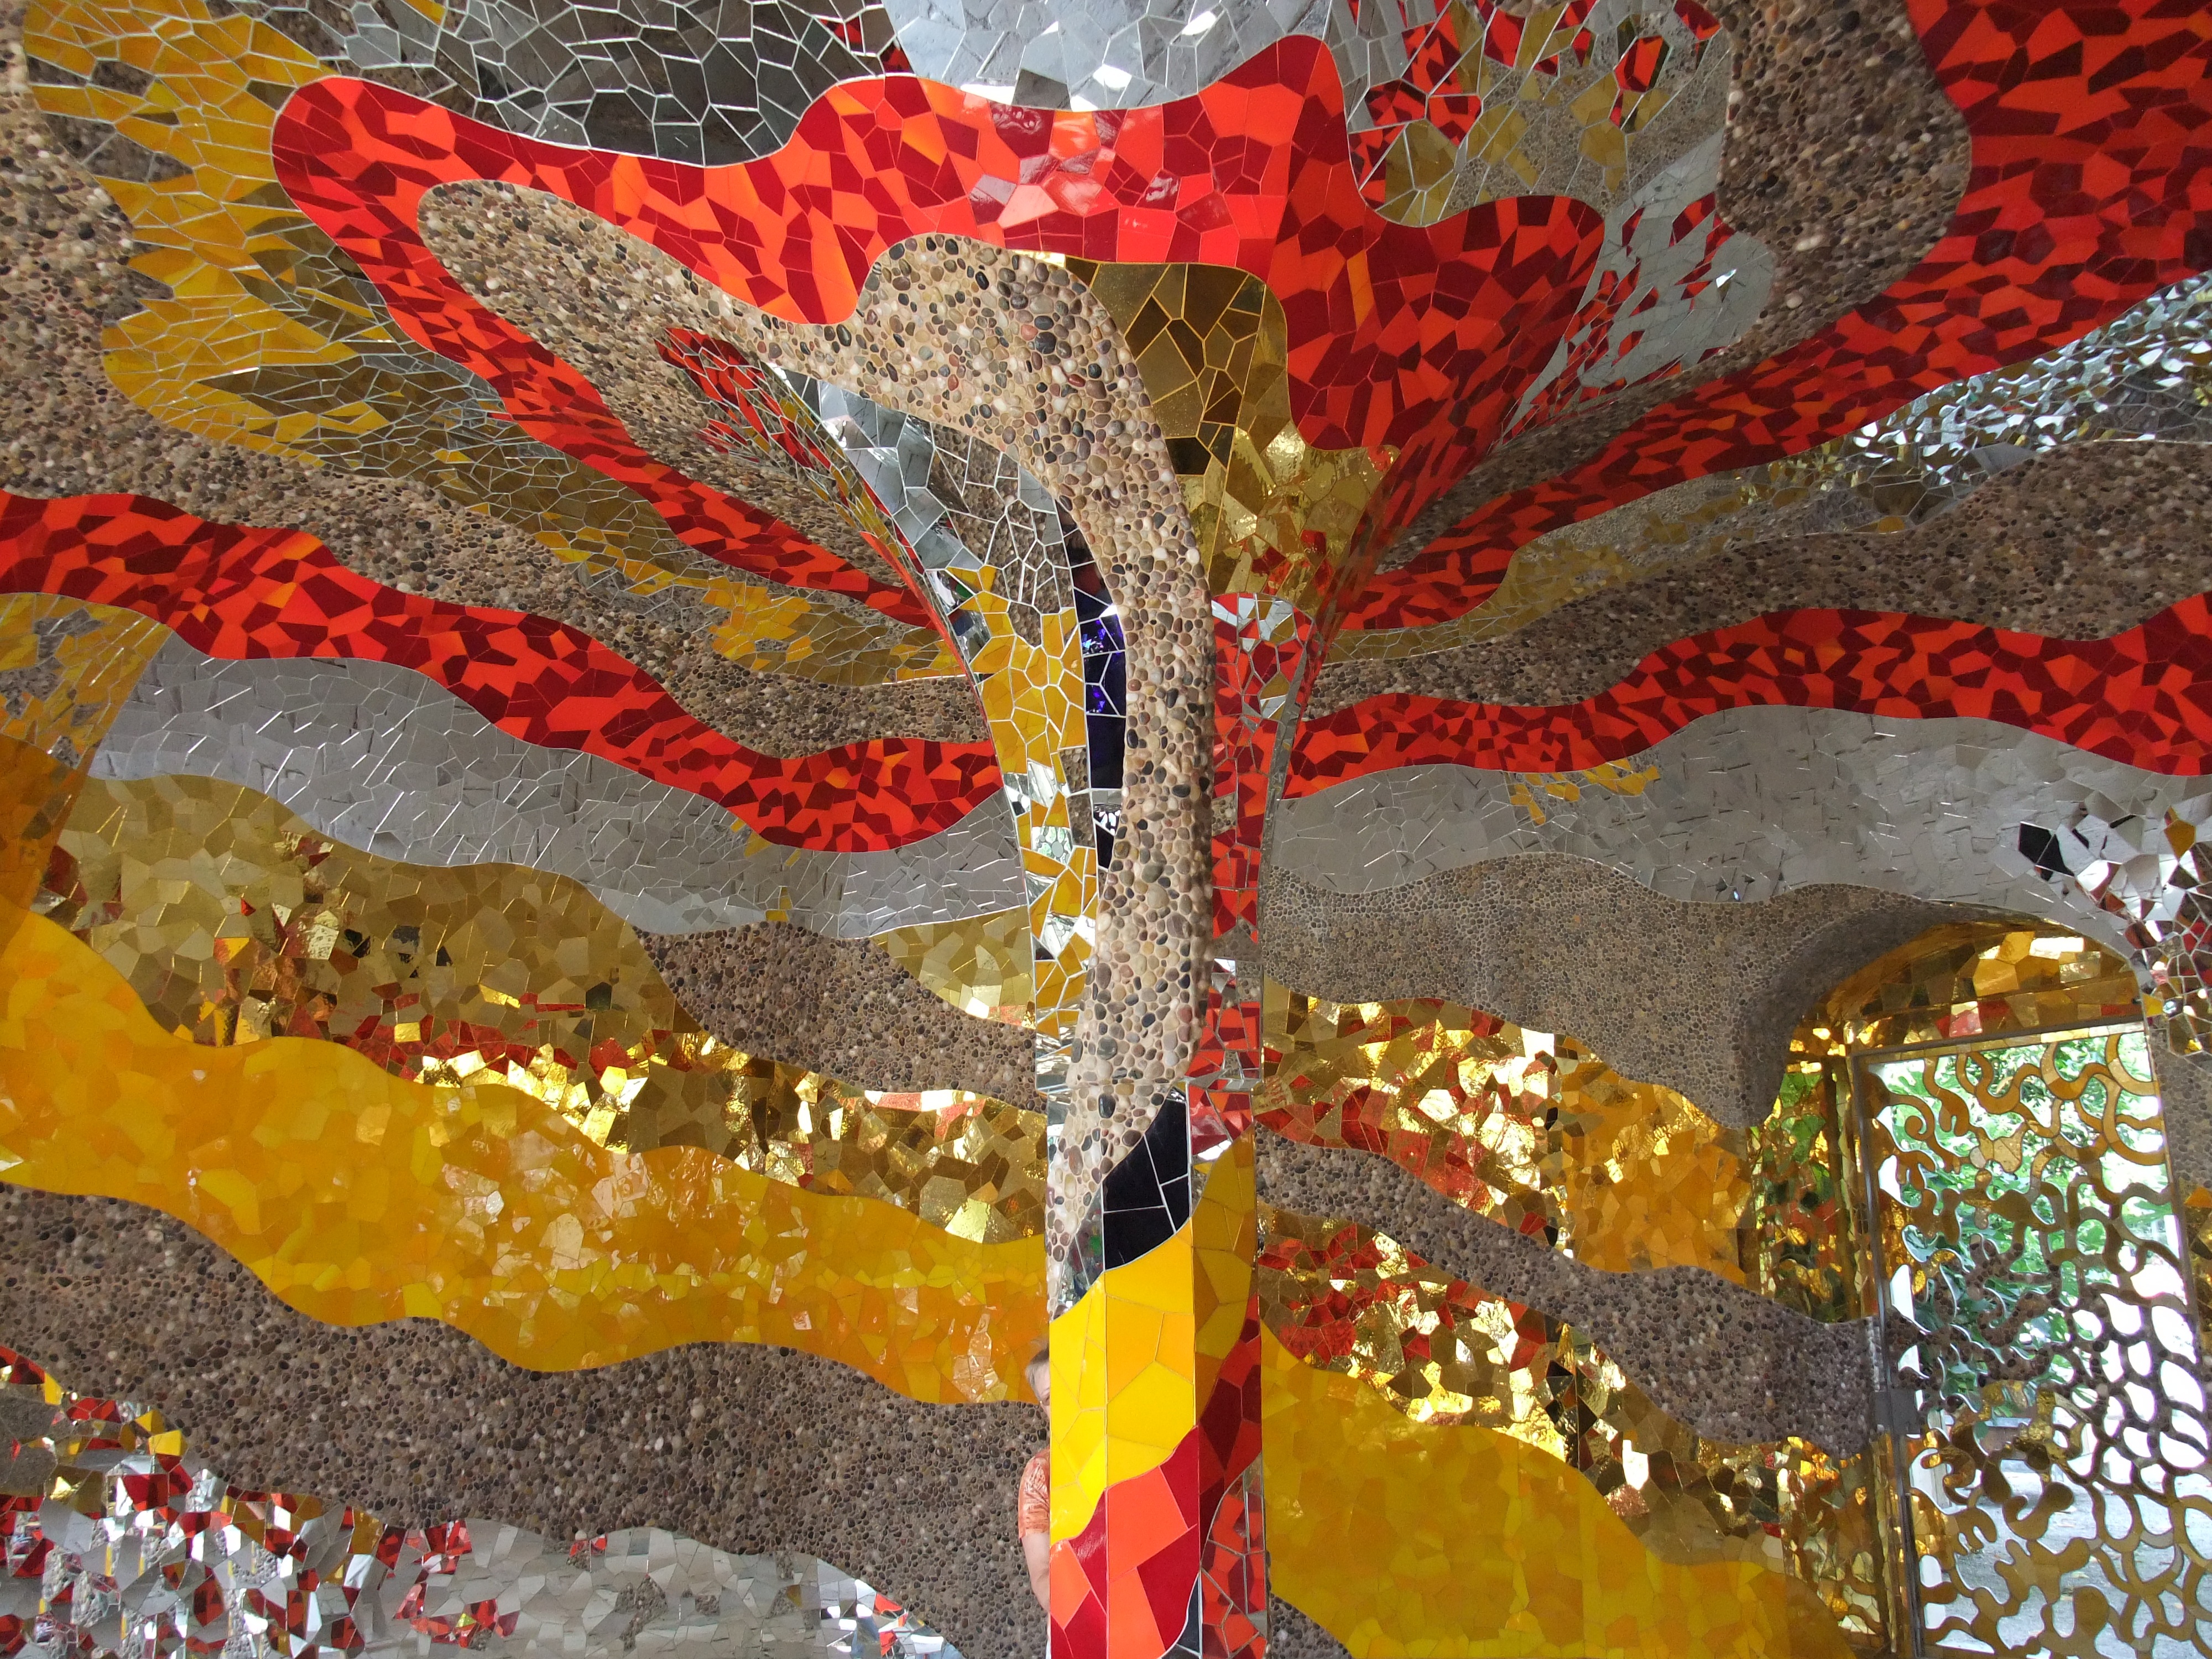
architecture, yellow, blanket, modern, grotto, art, gold, silver, mirror, mosaic, mirroring, hanover, psychedelic art